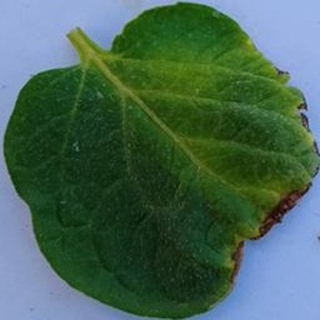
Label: potato_late_blight